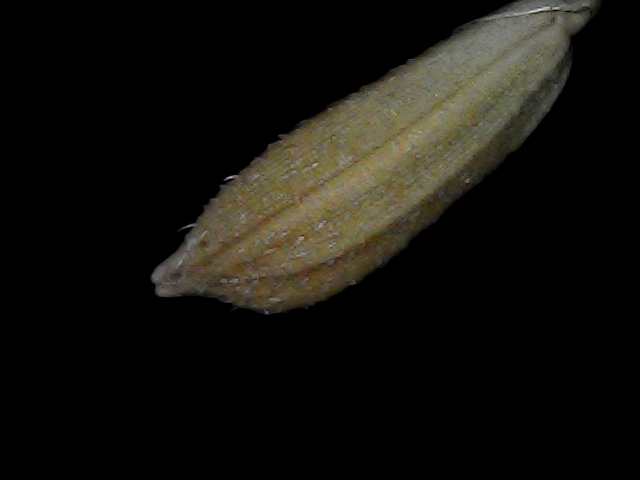
Rice variety: Bd93